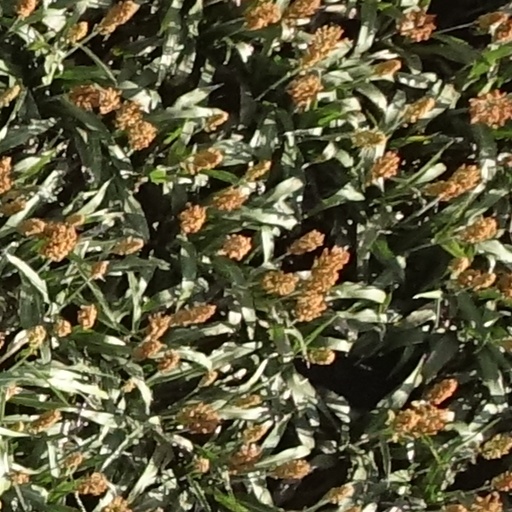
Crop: sorghum